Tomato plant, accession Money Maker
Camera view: bottom (45 deg); turntable rotation: 210 degrees
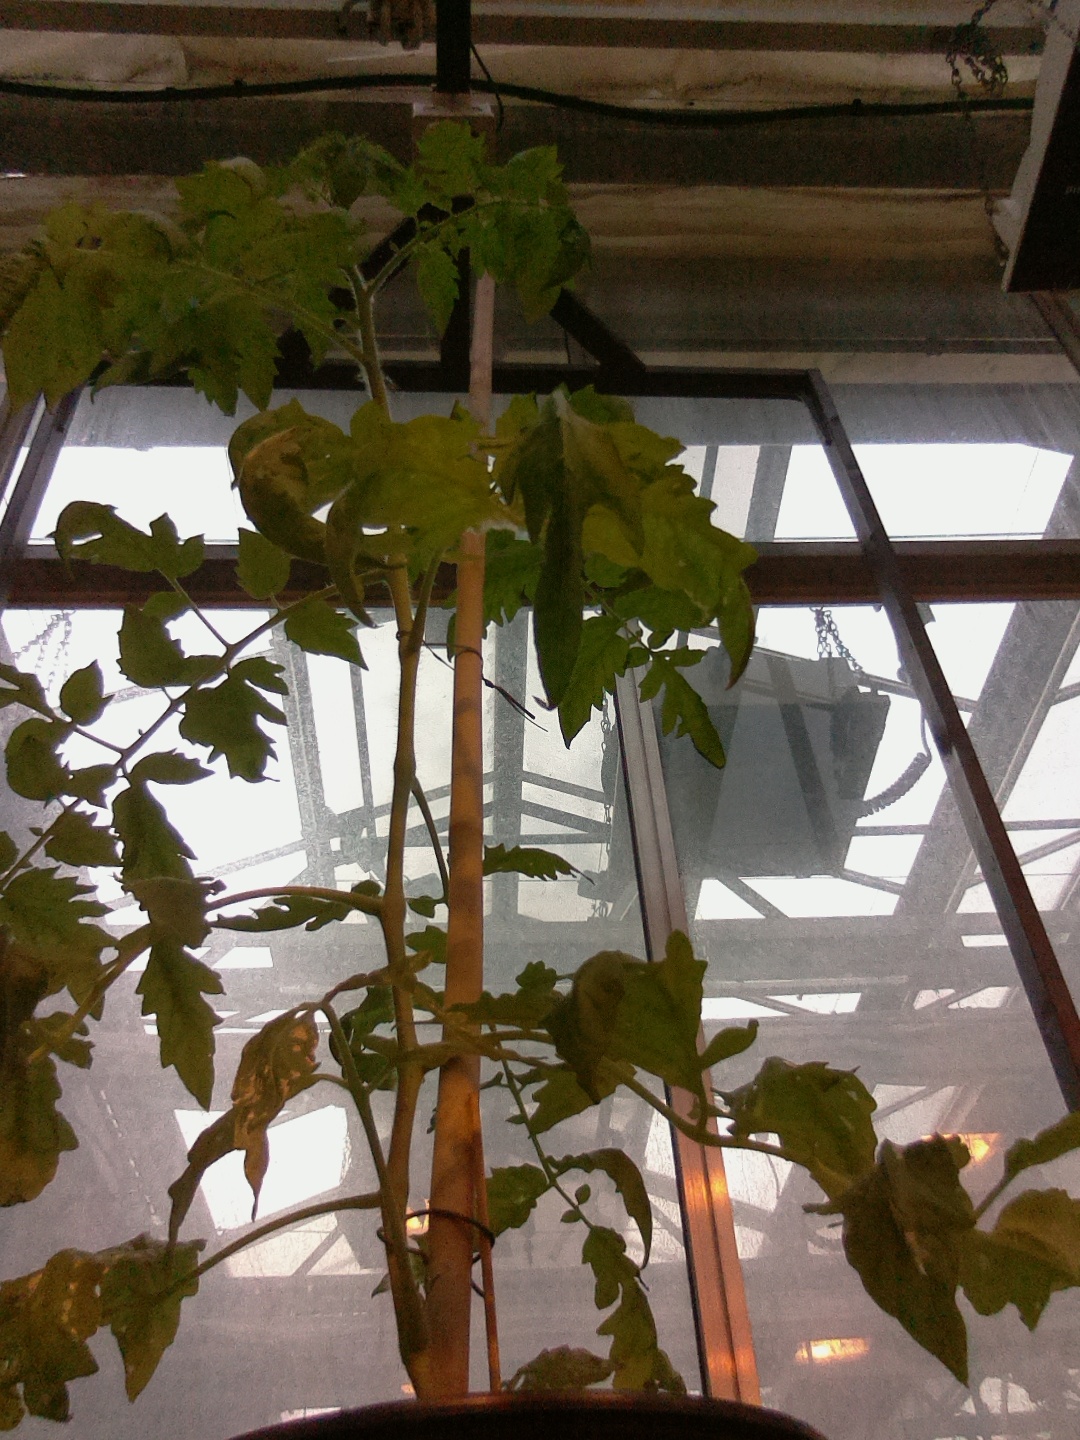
BBCH growth stage 53: 3 inflorescences visible